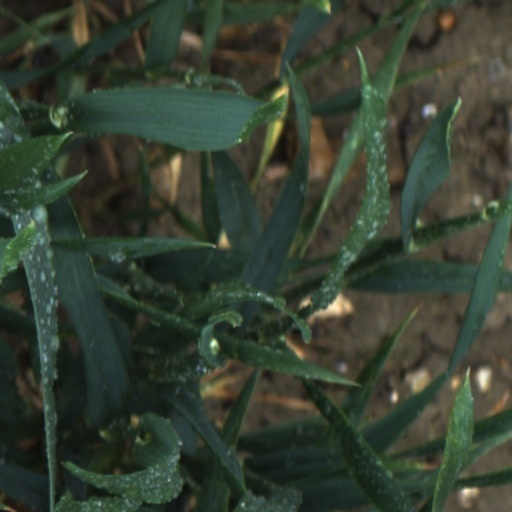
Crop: wheat